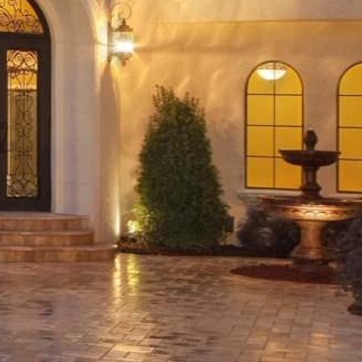
Material: foliage